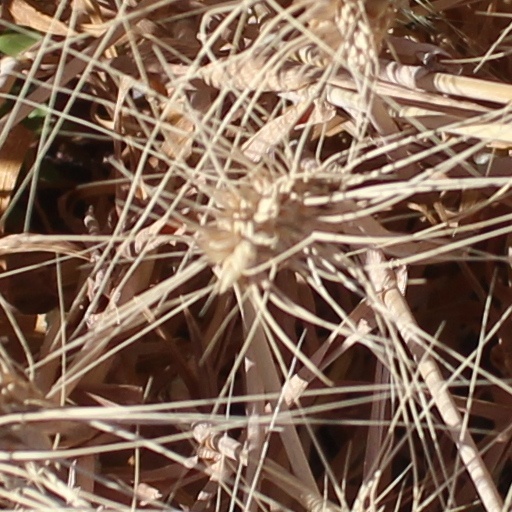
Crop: wheat